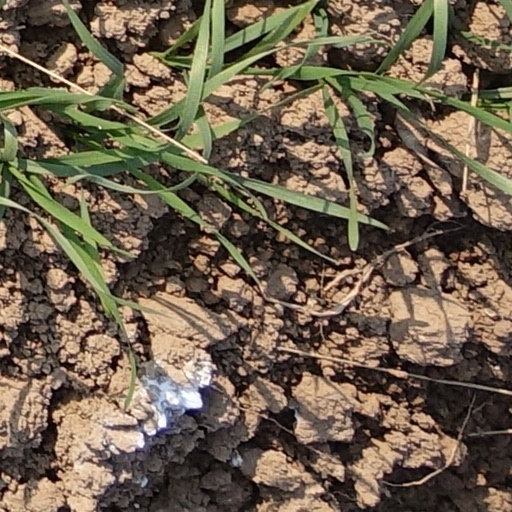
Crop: wheat